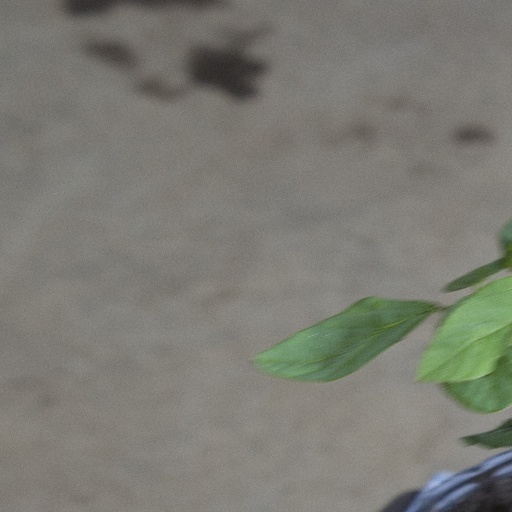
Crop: soybean